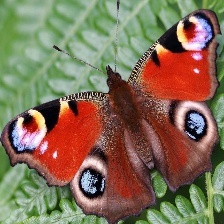
Species: PEACOCK
Butterfly family (ImageNet category): admiral